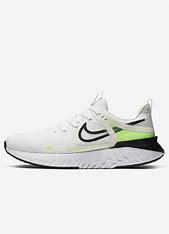
Brand: Nike
Model: Legend React